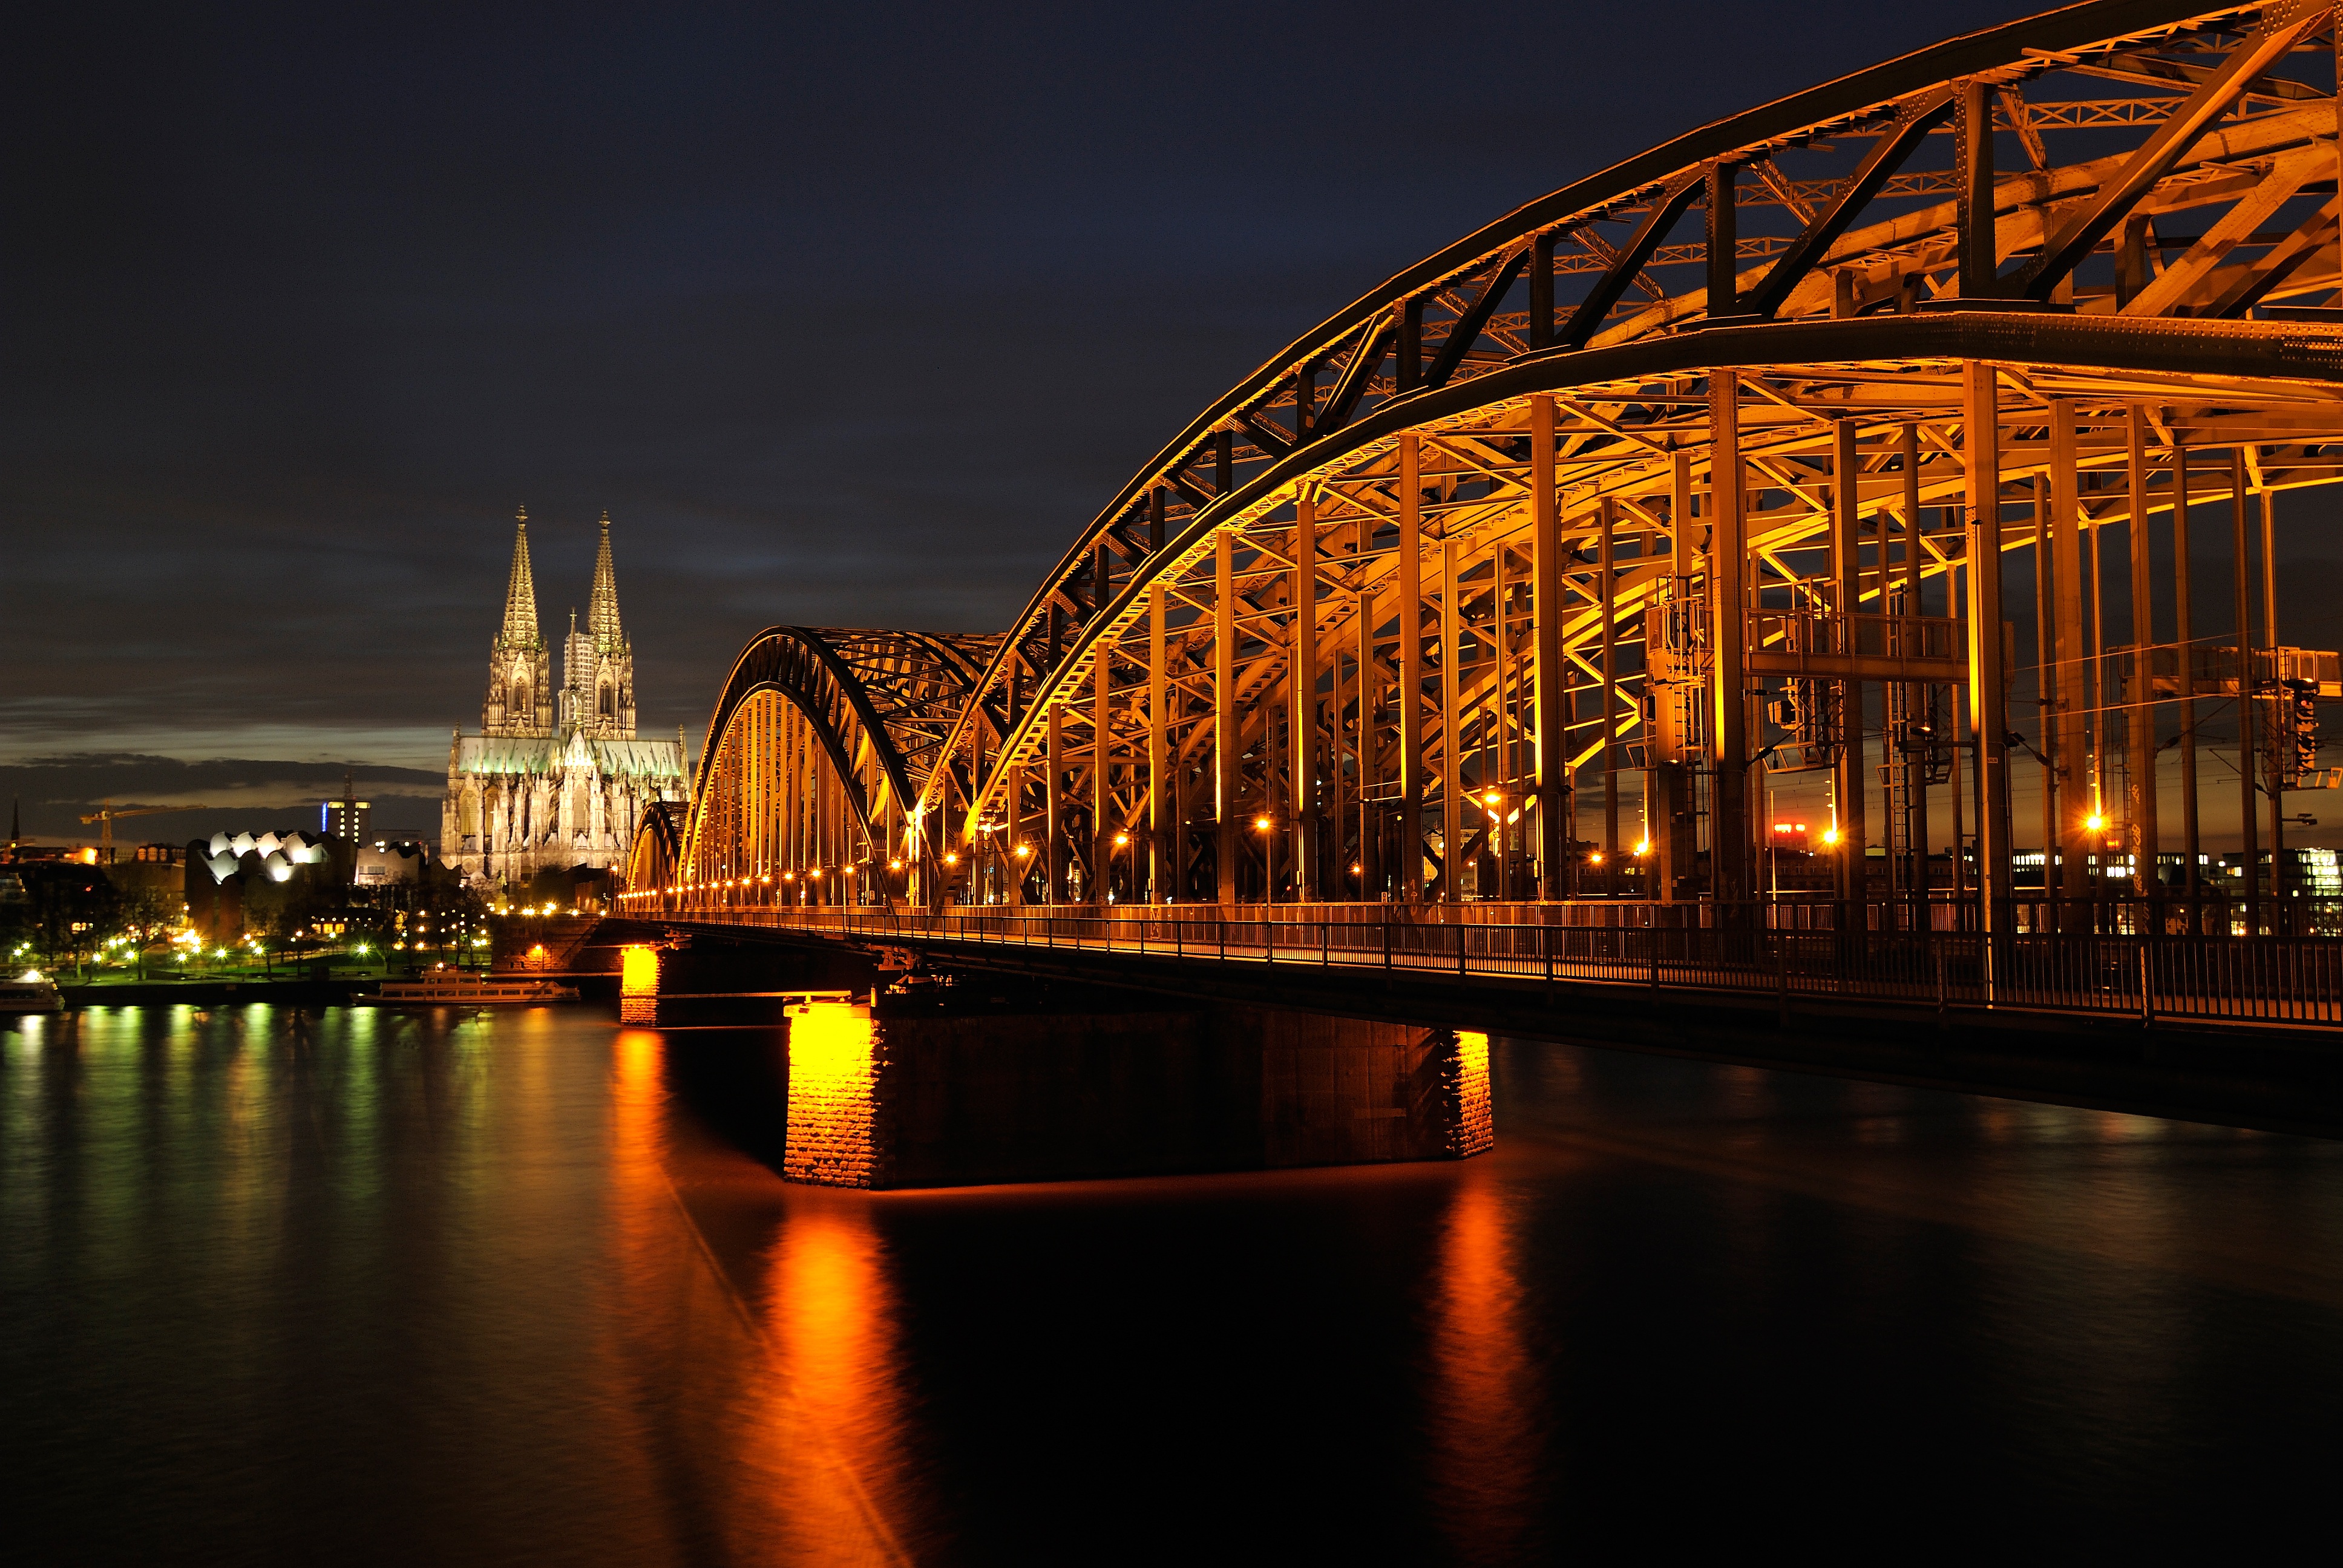
light, architecture, bridge, night, city, cityscape, dusk, evening, reflection, landmark, places of interest, catholic, cologne, dom, night photograph, imposing, hohenzollern bridge, cologne cathedral, metropolitan area